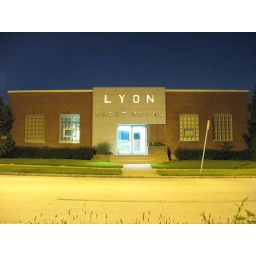
&lt;b&gt;Lyon Sheet Metal&lt;/b&gt; St. Louis, MO. I hear the home office in France is even nicer